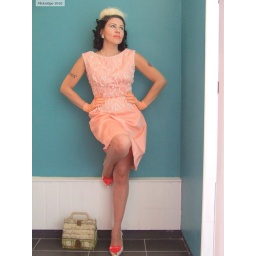
1960's vintage dress , 1950's vintage bag &amp;amp; ' Melissa' shoes by Vivienne Westwood.